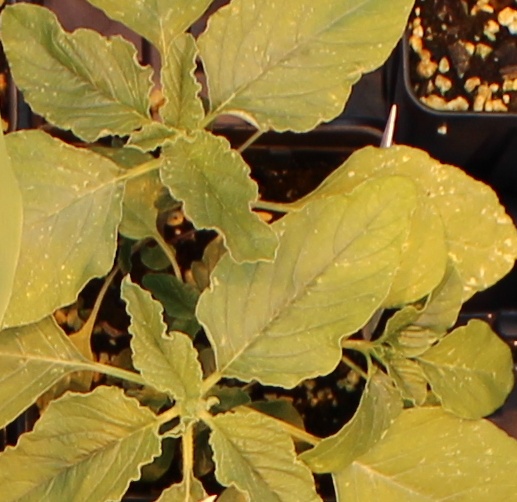
Label: Redroot Pigweed